Wildlife of the Central African Republic

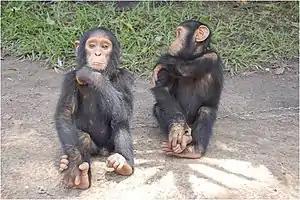
Chimpanzees in the Central African Republic

The fauna of the CAR consists of 209 mammal species, of which two are endemic and 11 are threatened. The threatened species listed in the 2004 IUCN Red List of Threatened Animals are: endangered species namely, chimpanzee ("Pan troglodytes"), gorilla ("Gorilla gorilla"), giant African water shrew ("Potamogale velox"), red colobus ("Procolobus badius") and wild dog ("Lycaon pictus"); and the vulnerable species are African elephant ("Loxodonta africana"), African golden cat ("Profelis aurata"), cheetah ("Acinonyx jubatus"), Gounda mouse ("Mus goundae"); endemic species are Hun shrew ("Crocidura attila"), lion ("Panthera leo"), and Oubangui mouse ("Mus oubanguii"), red-fronted gazelle ("Gazella rufifrons") and spotted-necked otter ("Lutra maculicollis]"). The Gabon dwarf shrew ("Suncus remyi"), which was critically endangered in the past is now a species of least concern.